Joe Fogg

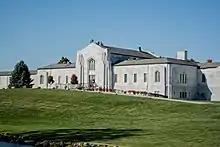
Knollwood Cemetery mausoleum.

In 1909, Fogg partnered with Robert M. Calfee, renaming the firm Calfee & Fogg. He remained a longtime partner and leader at the firm until his death on December 2, 1946, from a cerebral hemorrhage. Today, the Cleveland-based law firm is known as Calfee, Halter & Griswold LLP.